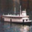
Label: ship